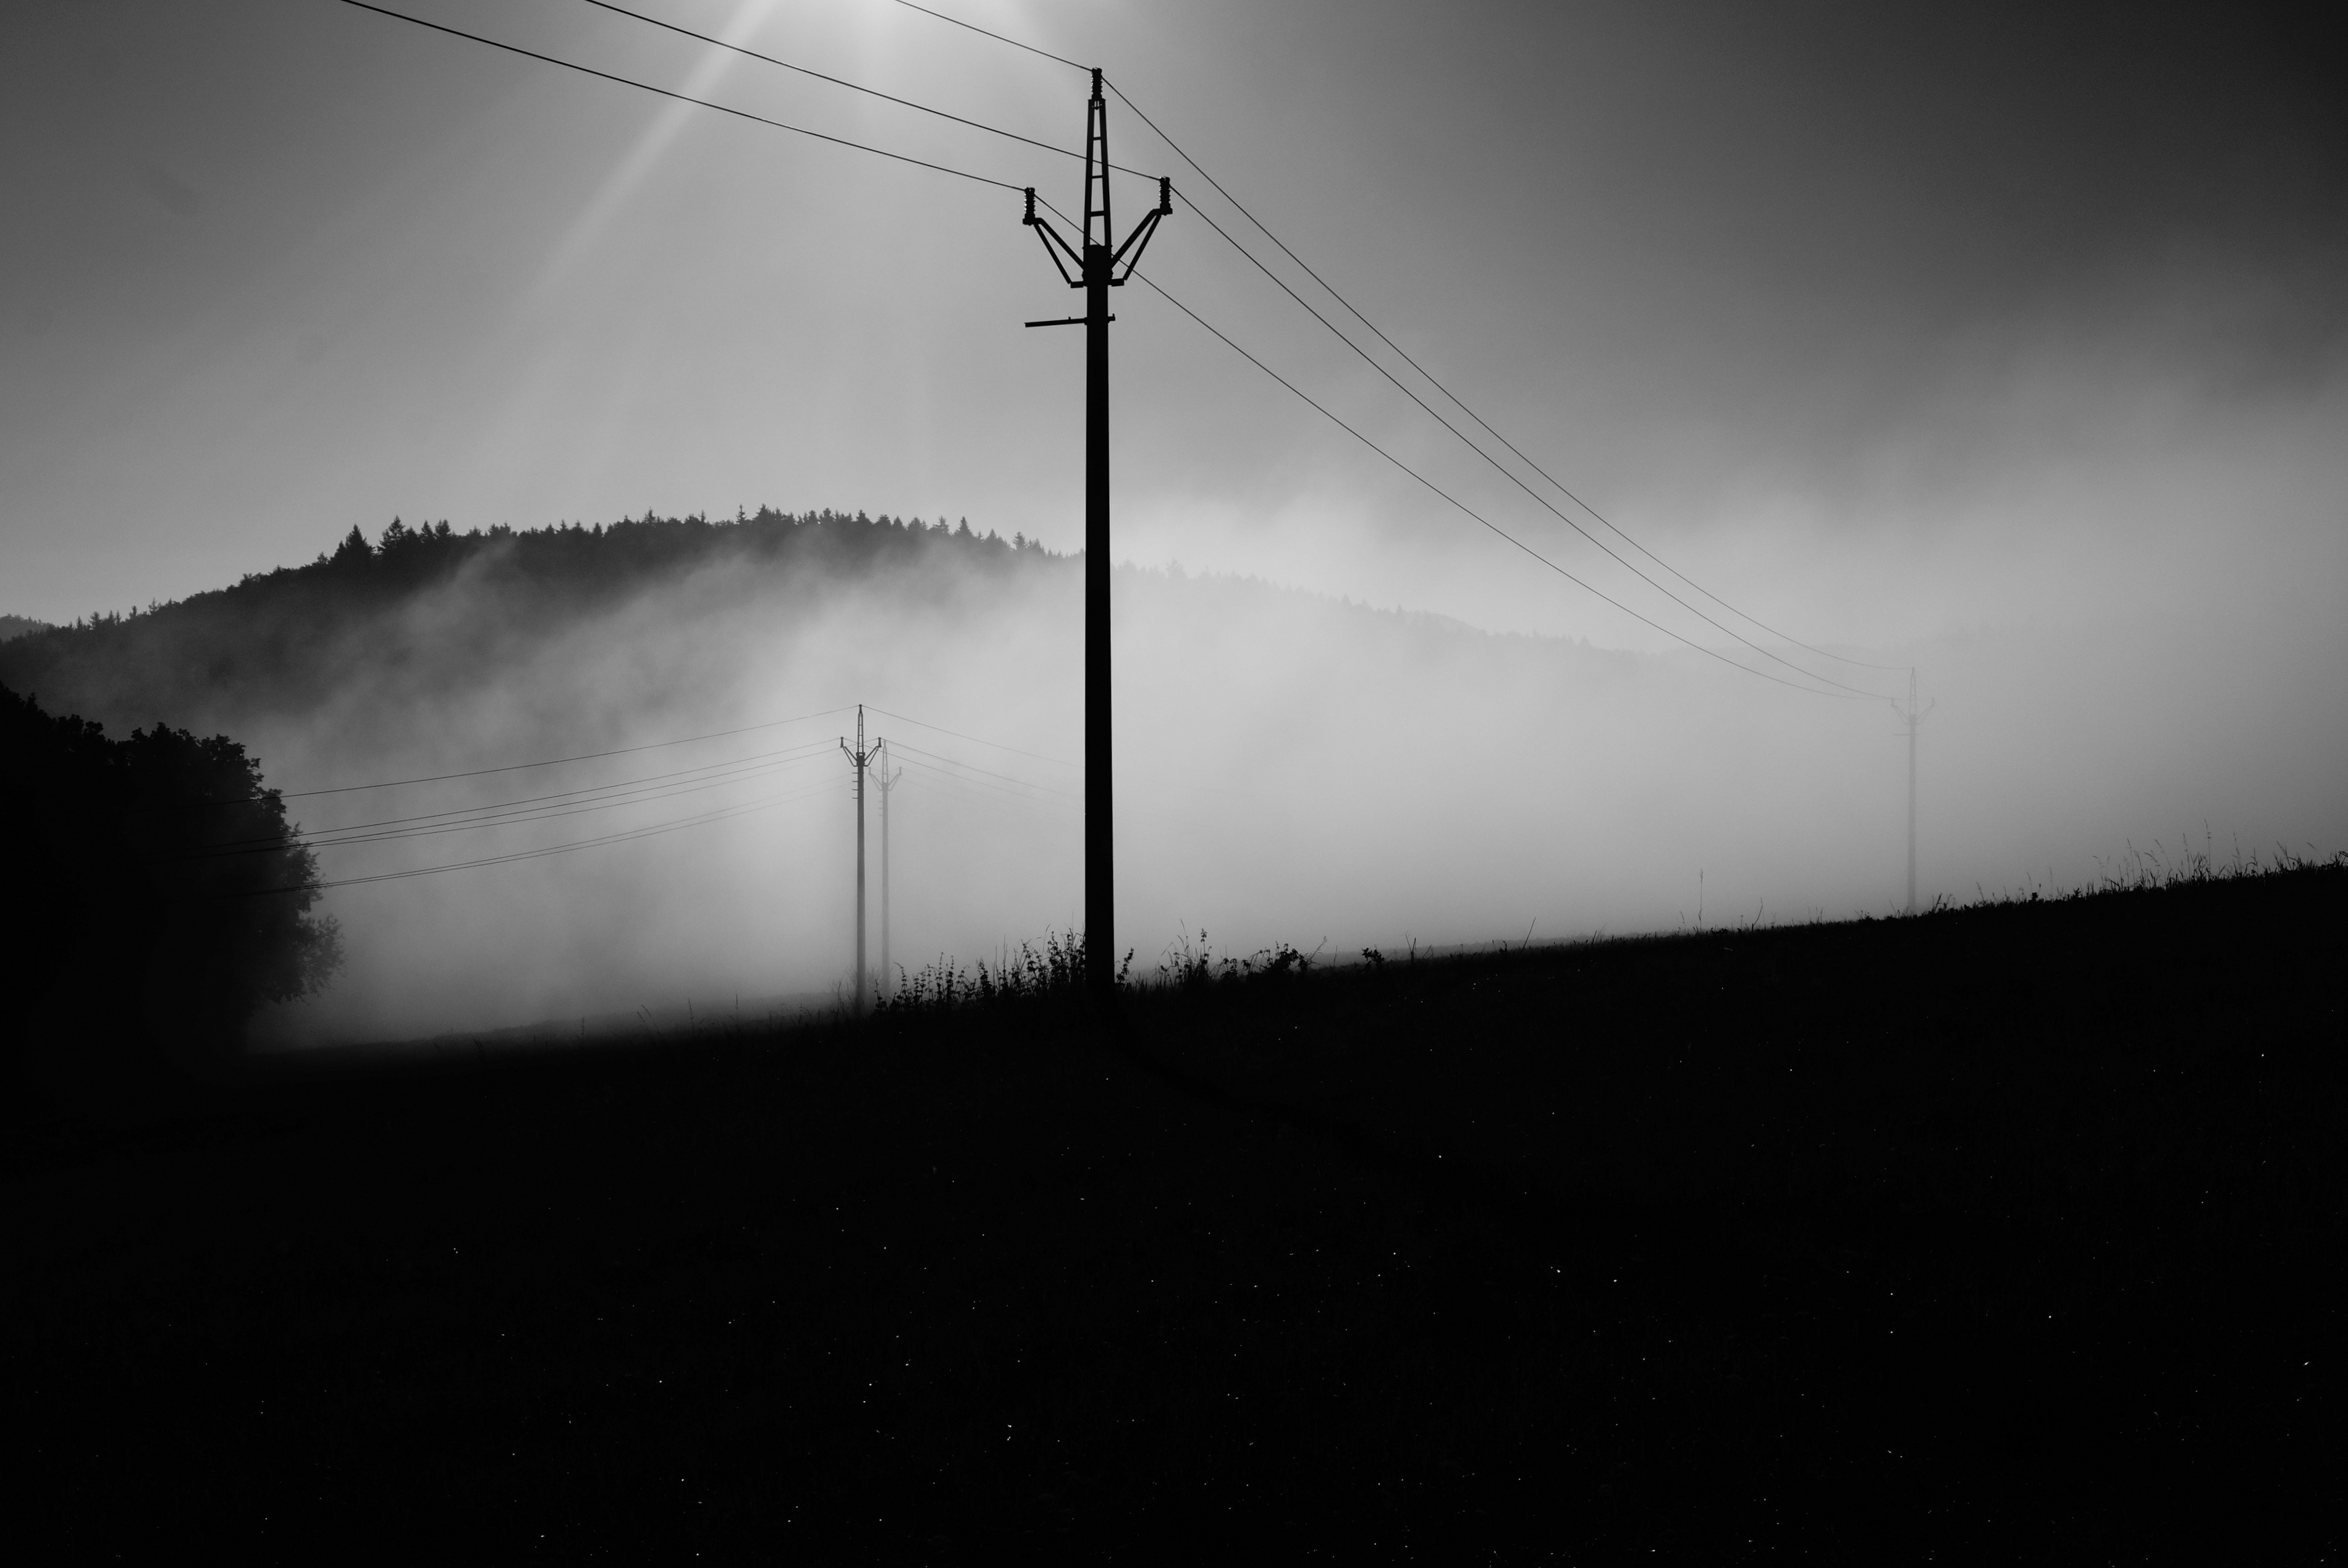
sky, white, black, black and white, cloud, atmospheric phenomenon, atmosphere, darkness, weather, light, monochrome, monochrome photography, atmosphere of earth, line, electricity, street light, shape, wind